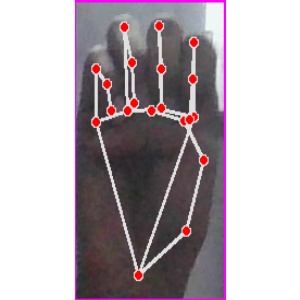
अक्षर: म